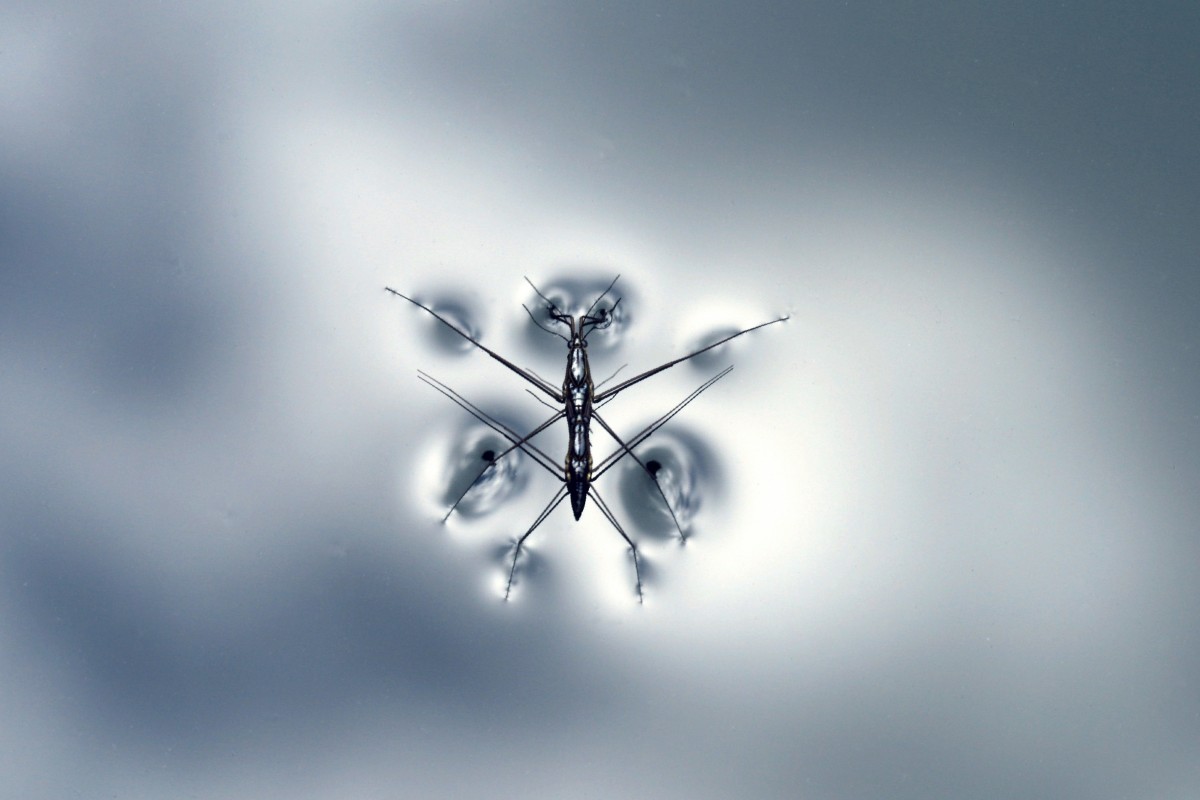
Tags: light, cloud, sky, wind, line, insect, bug, gray, blue, surface tension, floating, close up, macro photography, atmosphere of earth